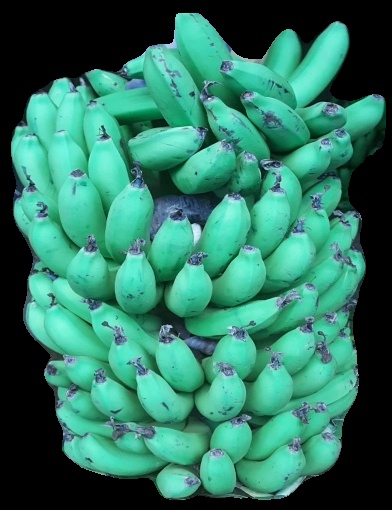
Variety: pachbale
Grade: grade1